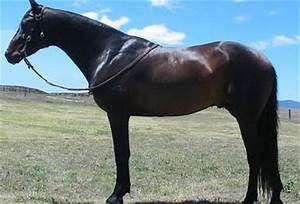
Label: horse